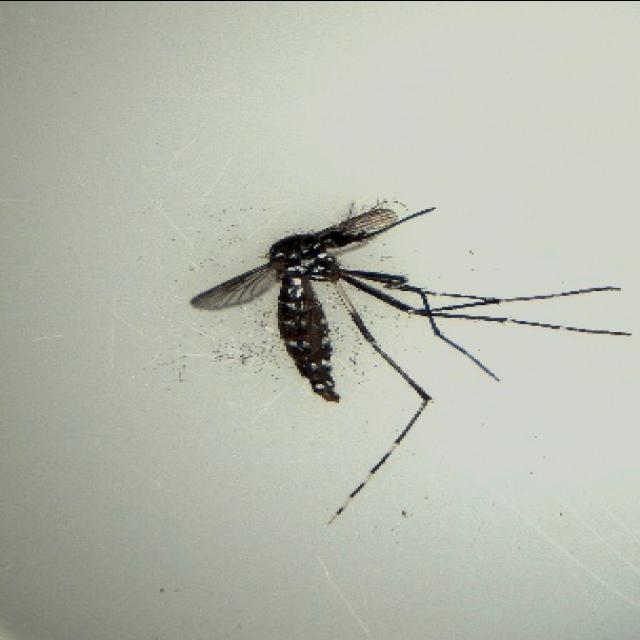
Species: aedes_albopictus